Jesse Minter

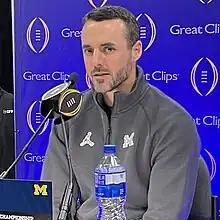
Minter with Michigan in 2024

Jesse Minter (born May 9, 1983) is an American football coach who is the defensive coordinator for the Los Angeles Chargers of the National Football League (NFL). He previously served as the defensive coordinator at the University of Michigan from 2022 to 2023.